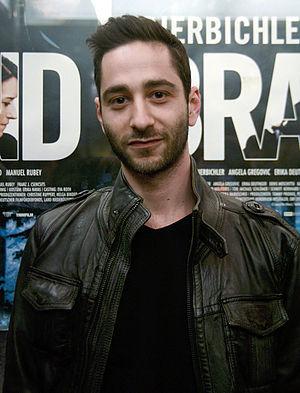
Denis Moschitto est un acteur allemand, d’origine italo-turque.